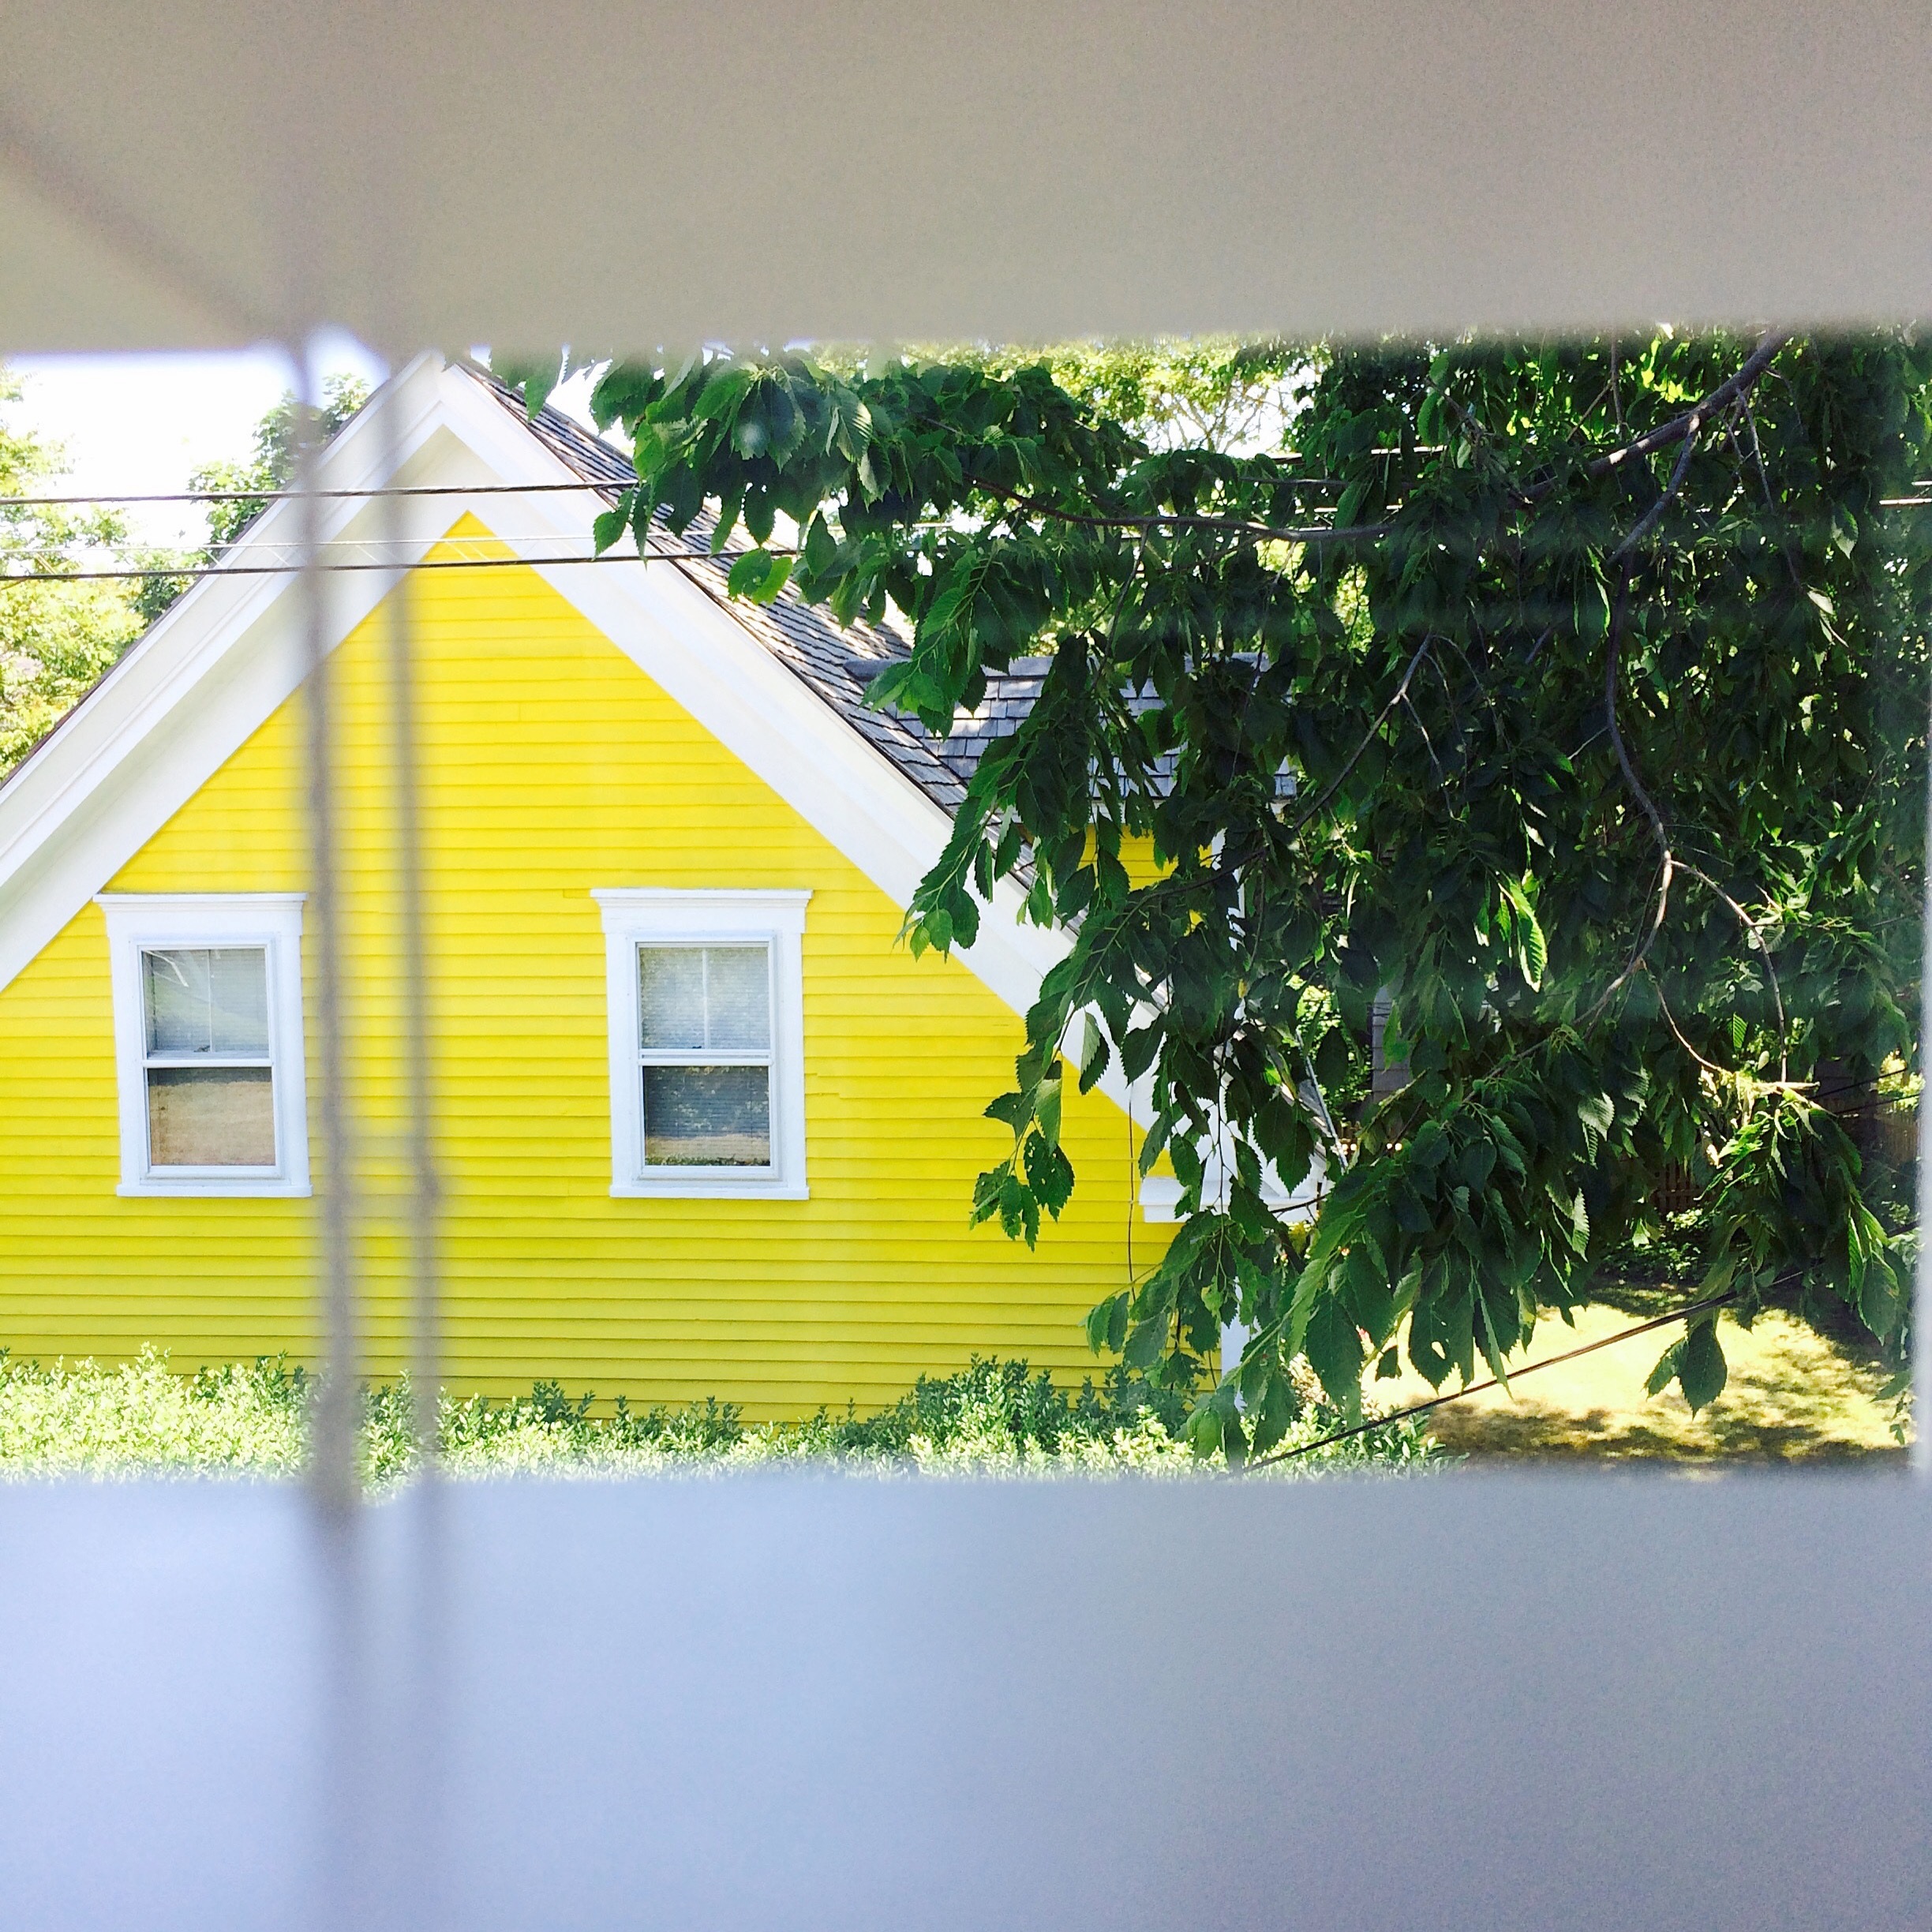
house, window, home, shed, green, cottage, facade, property, interior design, siding, residential area